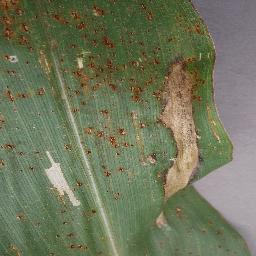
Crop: corn
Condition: (maize)_northern_blight